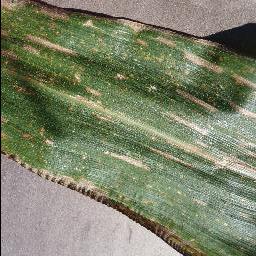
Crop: corn
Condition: (maize)_cercospora_spot_gray_spot